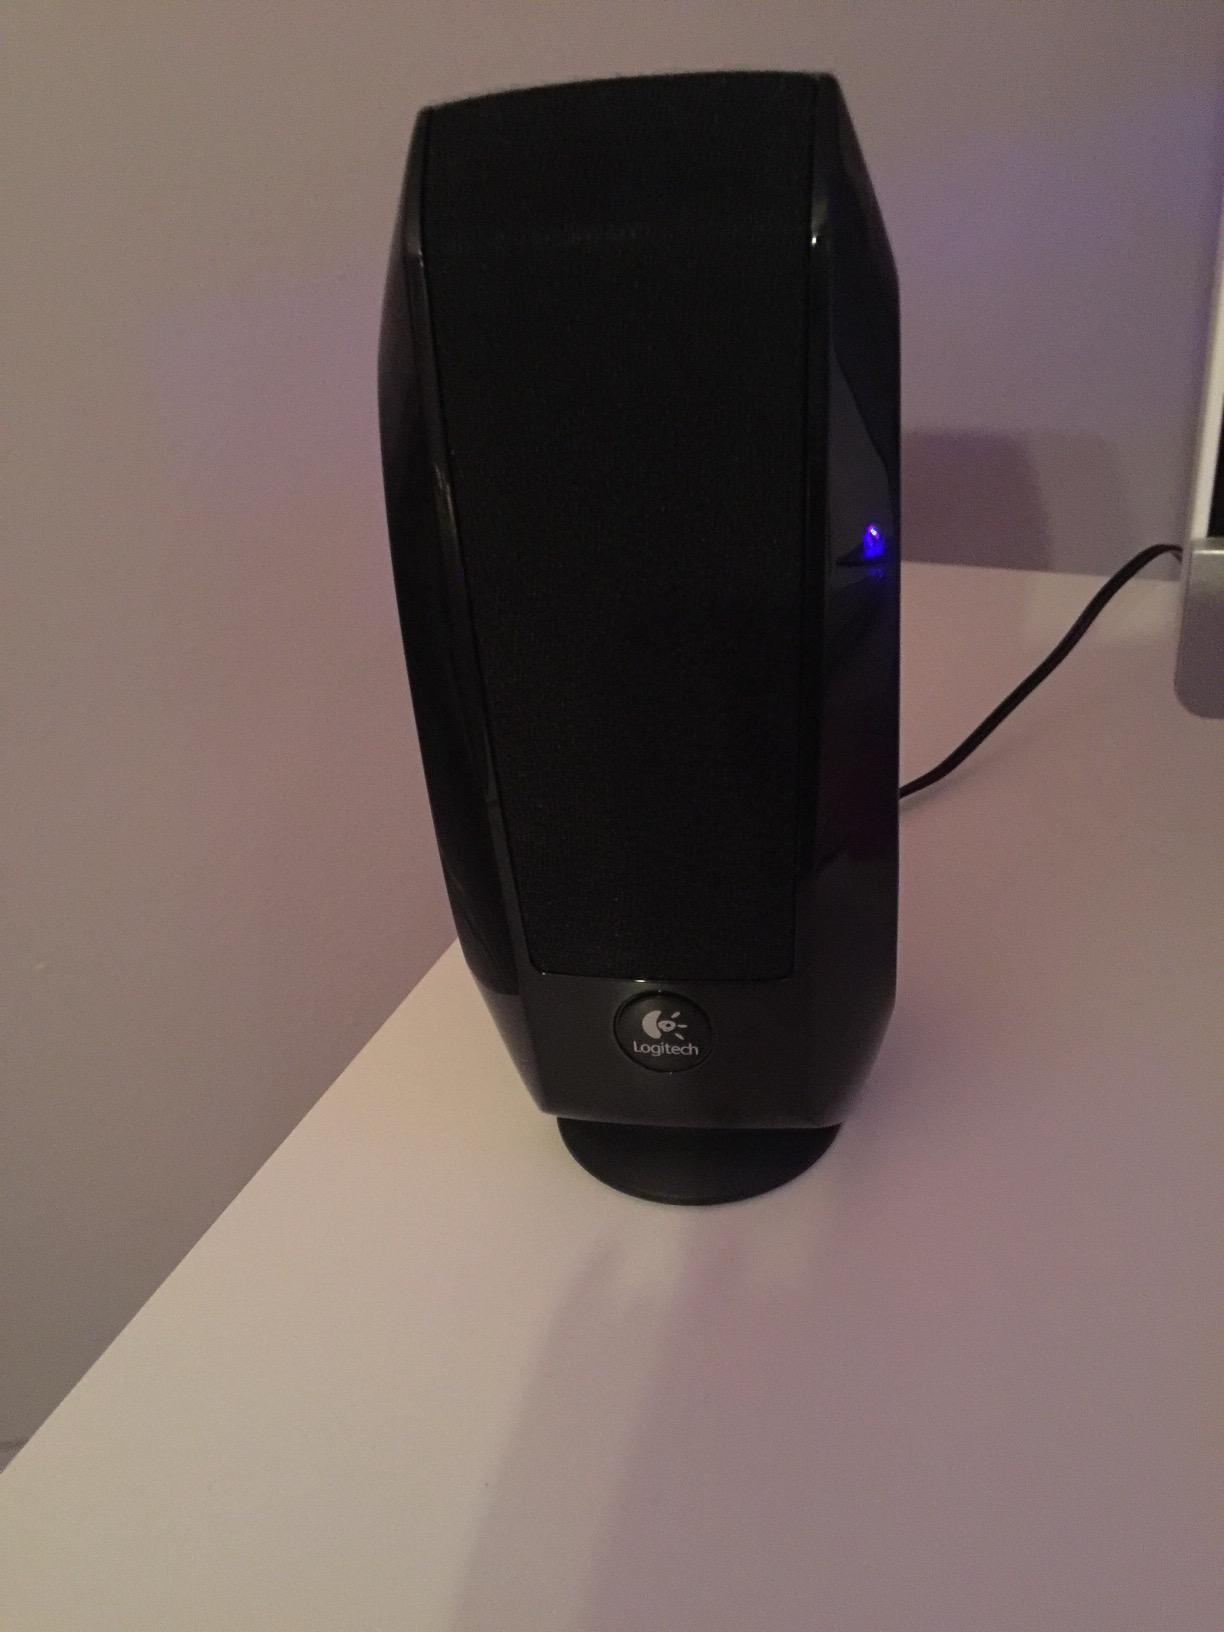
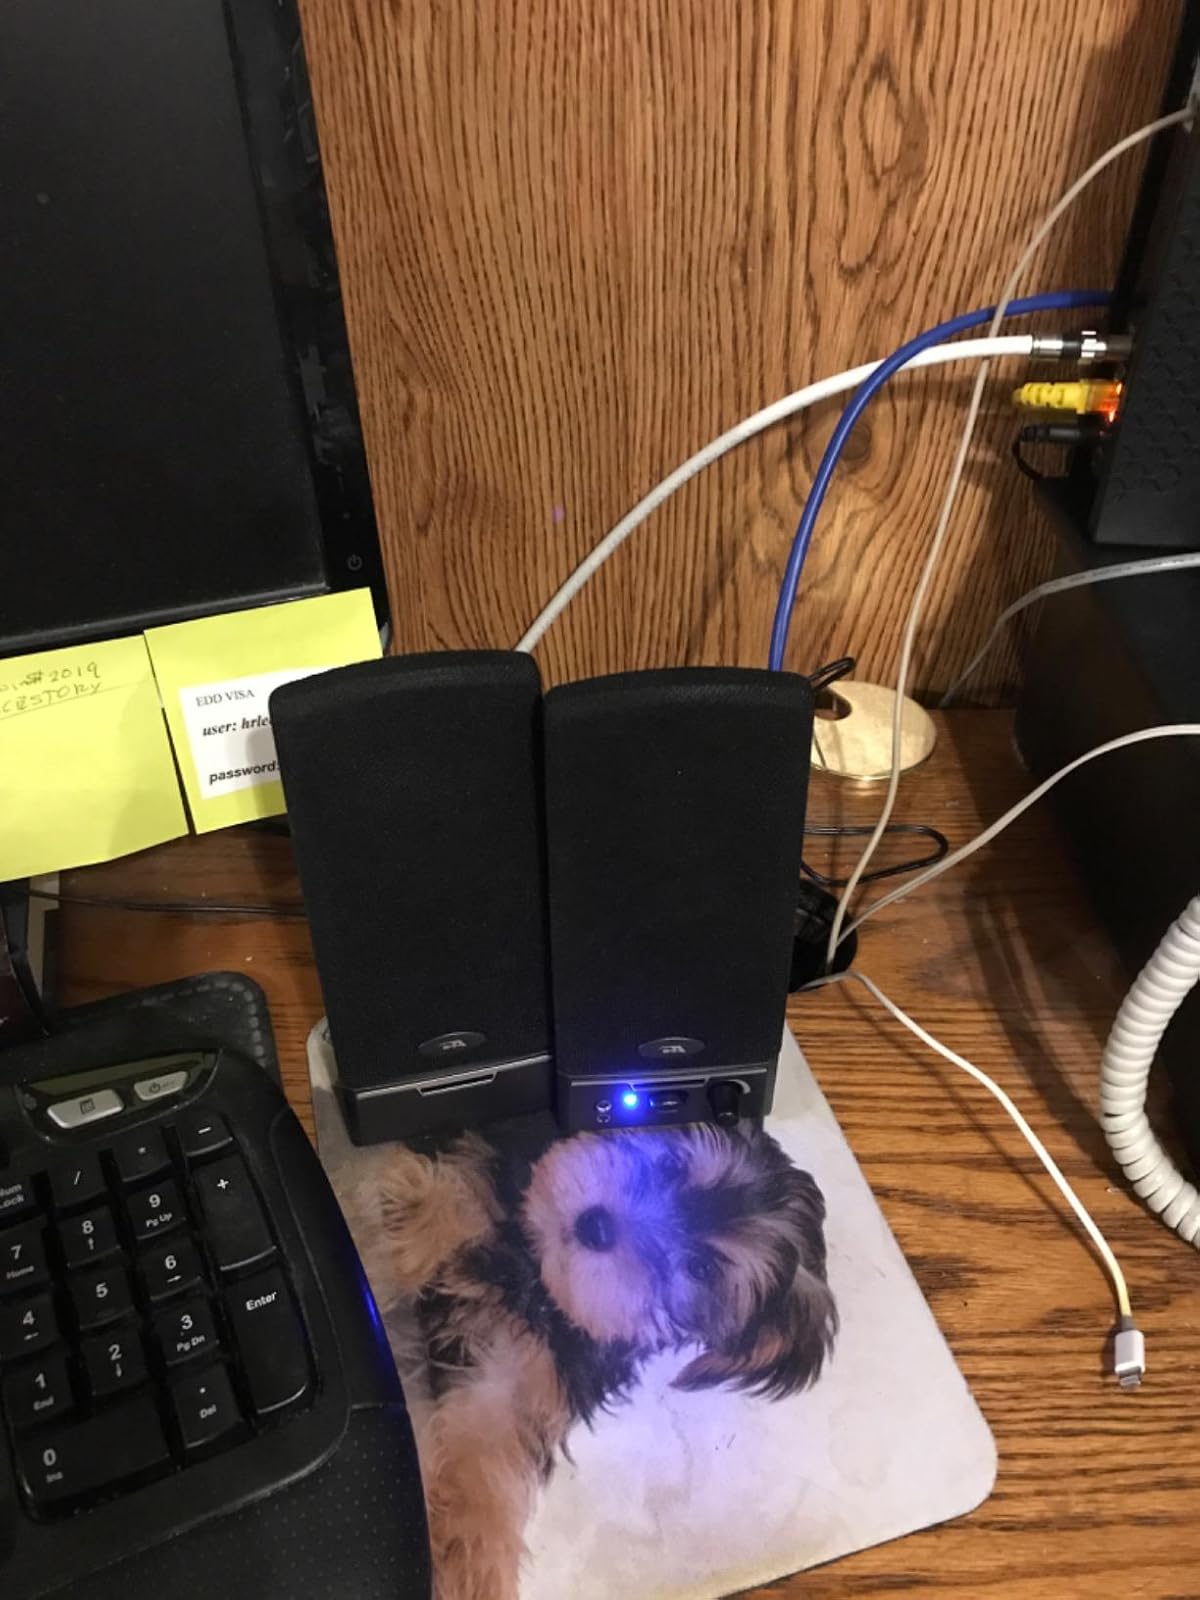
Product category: speaker
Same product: no